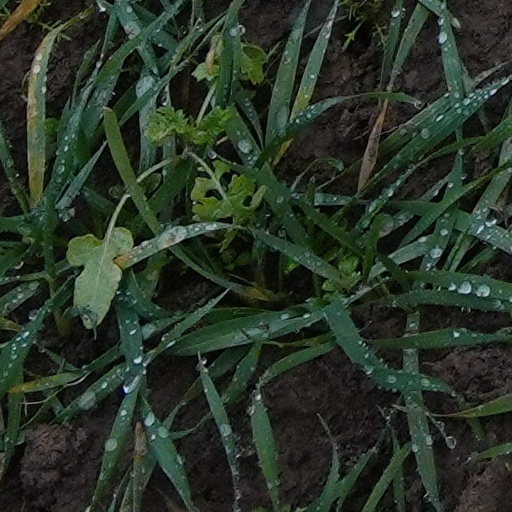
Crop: wheat